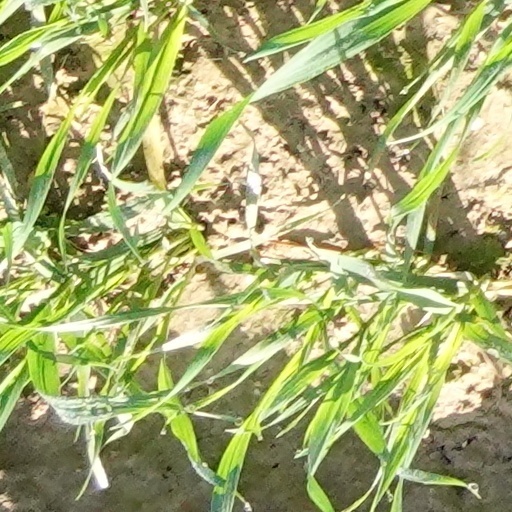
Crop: wheat